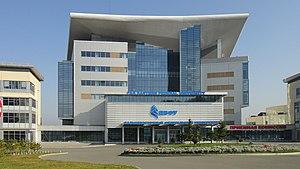
L'Université fédérale d'Extrême-Orient est un établissement d'enseignement supérieur situé à Vladivostok en Russie.